International response to the Spanish Civil War

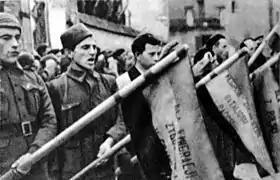
Polish volunteers fighting for the Republic.

The Franco-British arms embargo allowed the Republican government to receive material aid and purchase arms only from the Soviet Union and Mexico. To pay for the armaments, the Republicans used US$500 million in gold reserves. At the start of the war, the Bank of Spain had the world's fourth-largest reserve of gold, at about US$750 million, despite some assets being frozen by the French and the British governments. The Soviets also sent more than 2,000 personnel and $81,000,000 in financial aid, the armory, mainly tank crews and pilots, who actively participated in combat for the Republicans. Other countries aided the Republicans by selling weapons and providing volunteer military units. Throughout the war, the efforts of the Republican government to resist the Nationalists, and their foreign supporters were hampered by Franco-British "non-intervention", the long supply lines and the intermittent availability of weapons of widely-variable quality. The Franco-British naval embargo allowed Germany and Italy to reinforce their armies in Spain and hampered only Soviet efforts to arm the Republicans.